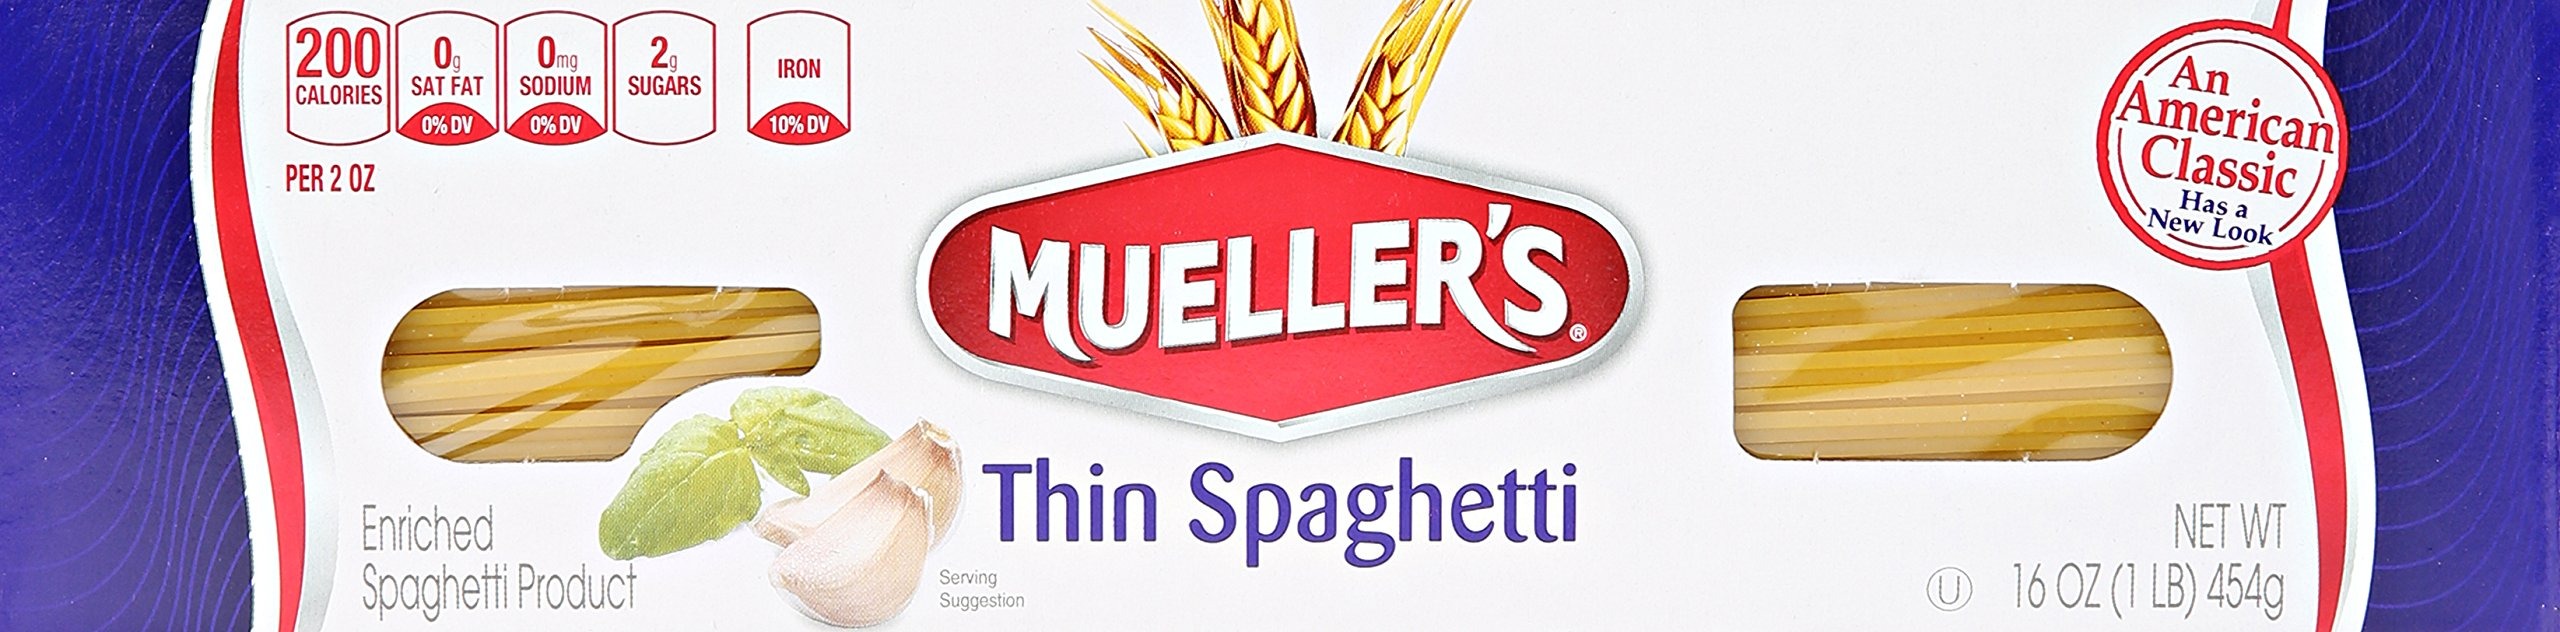
Item Name: American Italian Pasta Co Mueller's Thin Spaghetti, 16 oz
Bullet Point 1: The package length of the product is 10.4 inches
Bullet Point 2: The package width of the product is 2.8 inches
Bullet Point 3: The package height of the product is 1.3 inches
Bullet Point 4: The package weight of the product is 1.08 pounds
Value: 16.0
Unit: Ounce

Price: 5.9